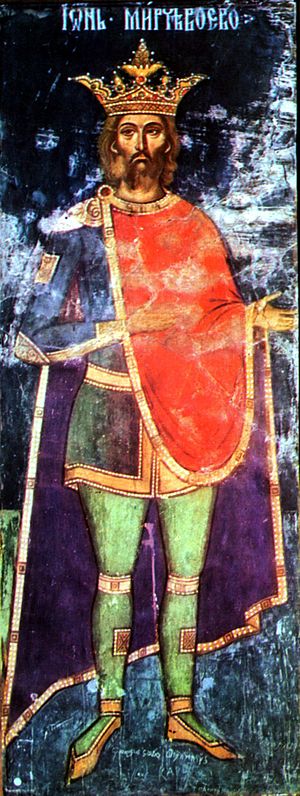
Mircea den ældre
Mircea den Ældre / Mircea cel Bătrân
Mircea den Ældre – på rumænsk Mircea cel Bătrân – var regent af Valakiet i 1386-95 og 1397-1418.